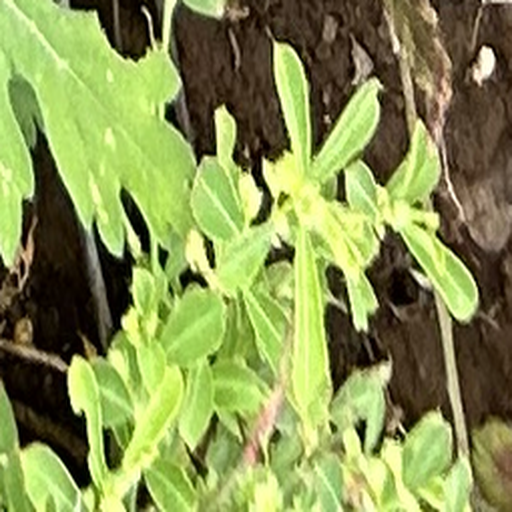
Weed species: Gajar_gavat_(Parthenium hysterophorus)